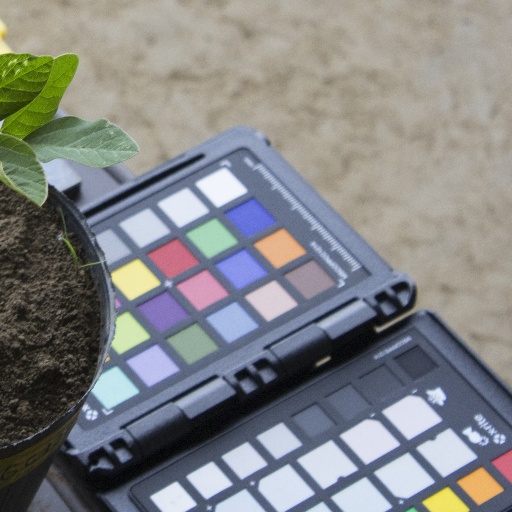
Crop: soybean